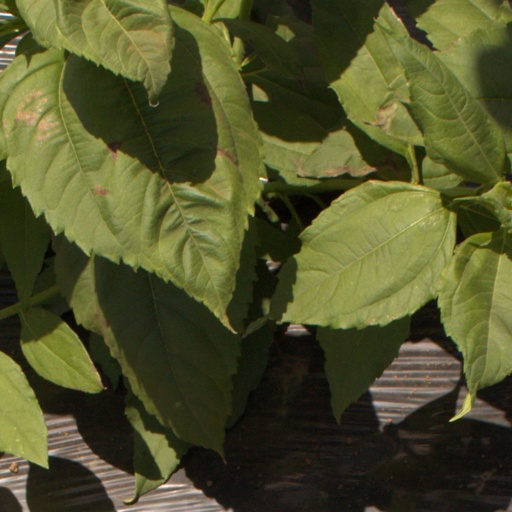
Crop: Jerusalem artichoke